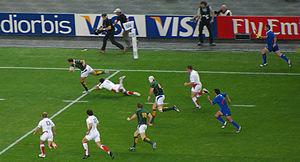
L'équipe d'Afrique du Sud de rugby à XV a remporté la Coupe du monde de rugby 2007 qui se déroulait en France.